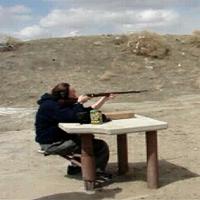
Weather: sun or clear